Nepean Sea Road

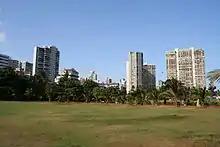
Priyadarshini Park, Nepean Sea Road

Nepean Sea Road is a neighbourhood near Malabar Hill in South Mumbai, India.